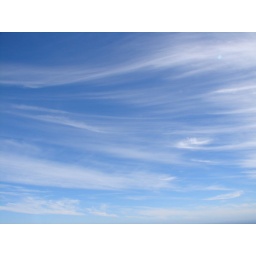
Every day is a blue sky day in Cape Town.